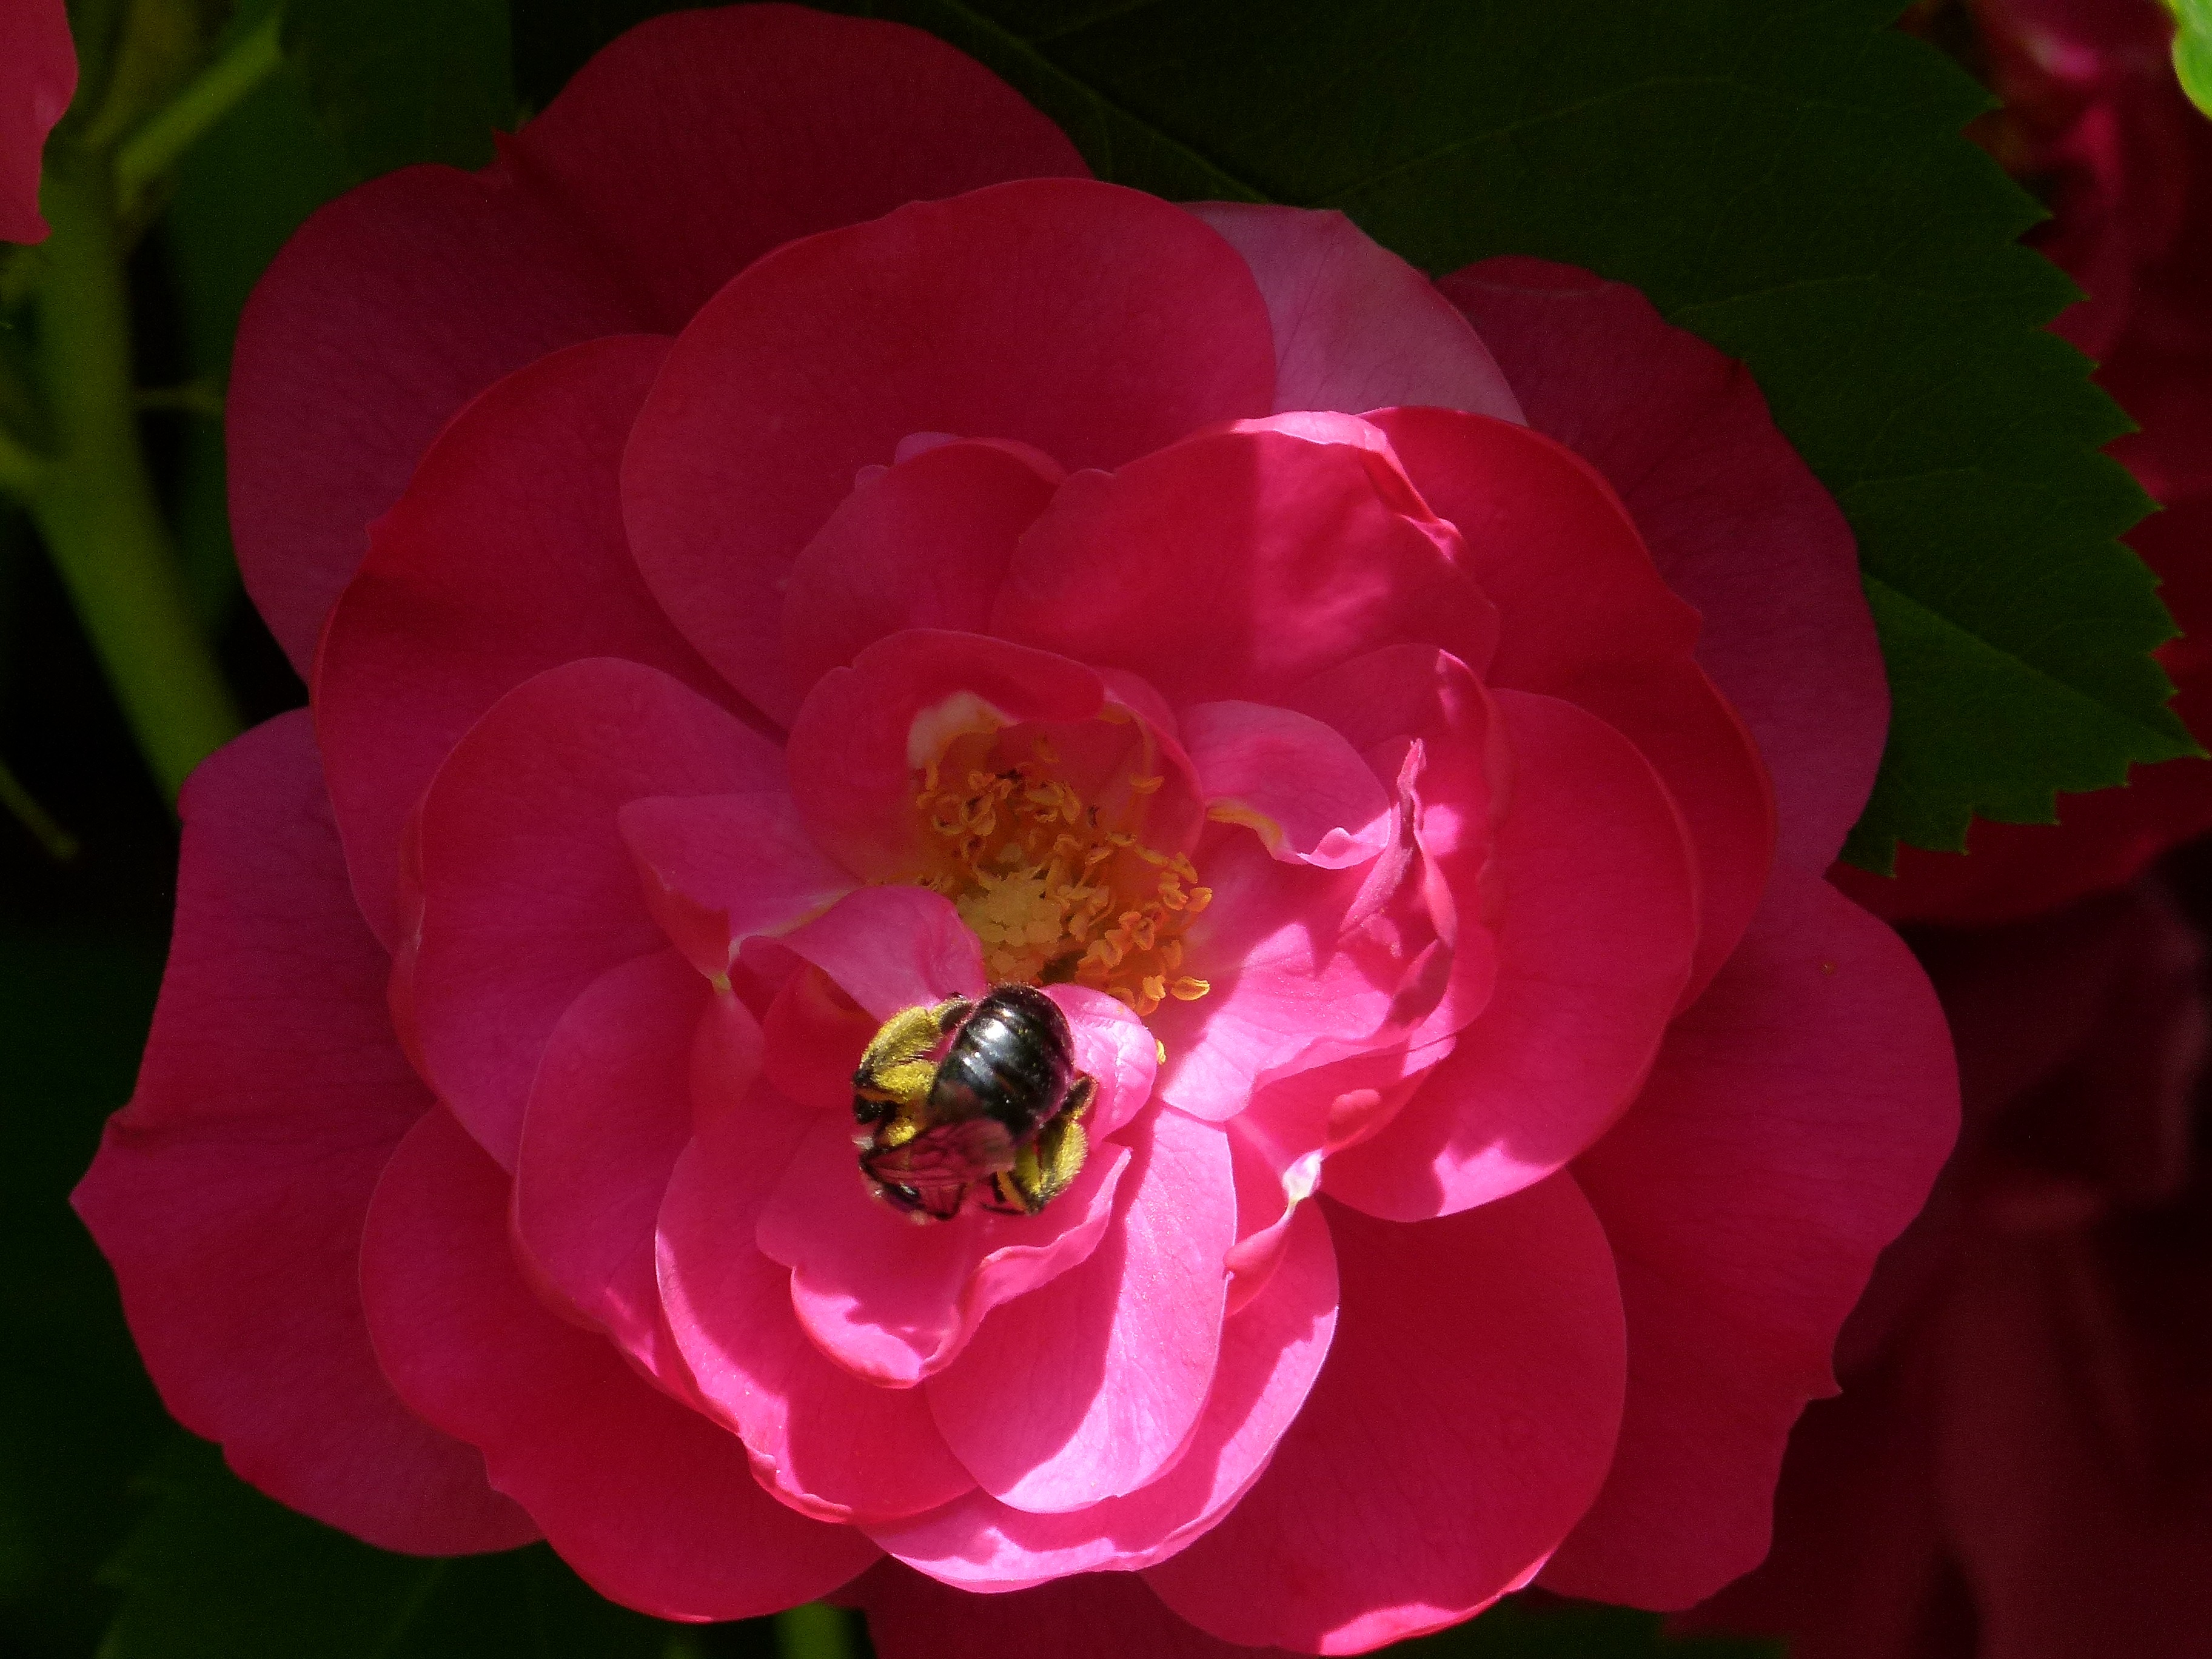
nature, blossom, plant, flower, petal, rose, red, insect, pink, flora, peony, begonia, floribunda, macro photography, flowering plant, garden roses, rose family, land plant, garden close up